Tate House (Tate, Georgia)

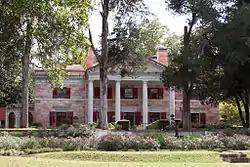

The Tate House is a historic property east of Tate, Georgia on Georgia State Route 53. Colonel Samuel Tate began construction in 1921 and the mansion was completed in 1926. Designed by Walker and Weeks, architects in the Neo-Classical style, the home is made of pink and white marble (Etowah Marble) supplied by Tate's Georgia Marble Company, and sometimes called the "Pink Palace" or "Pink Marble Mansion". Tate was president of the marble company.